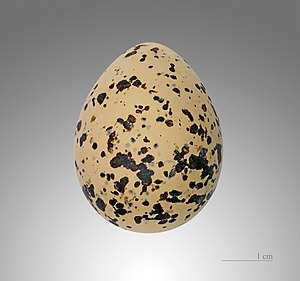
Ørkenpræstekrave
Charadrius leschenaultii
Ørkenpræstekrave er en vadefugl, der findes i Centralasien. Arten er kun observeret tre gange i Danmark i nyere tid.